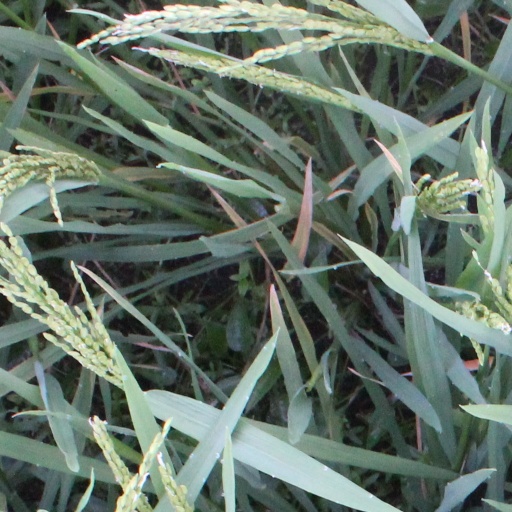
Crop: rice